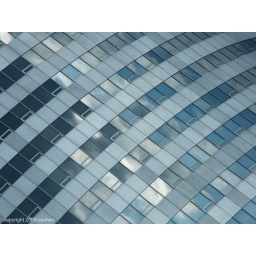
Blue sky and clouds reflected in the windows of the old USA Today Building in Arlington (Rosslyn) Virginia